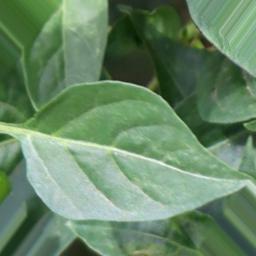
Label: healthy